Barcombe Mills railway station

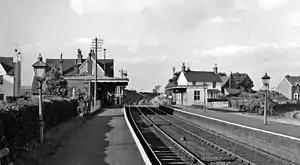
Barcombe Mills railway station in 1961

Barcombe Mills is a disused railway station in the hamlet of Barcombe Mills, on the closed section of the Wealden Line. The station was opened in 1858 and closed in 1969.